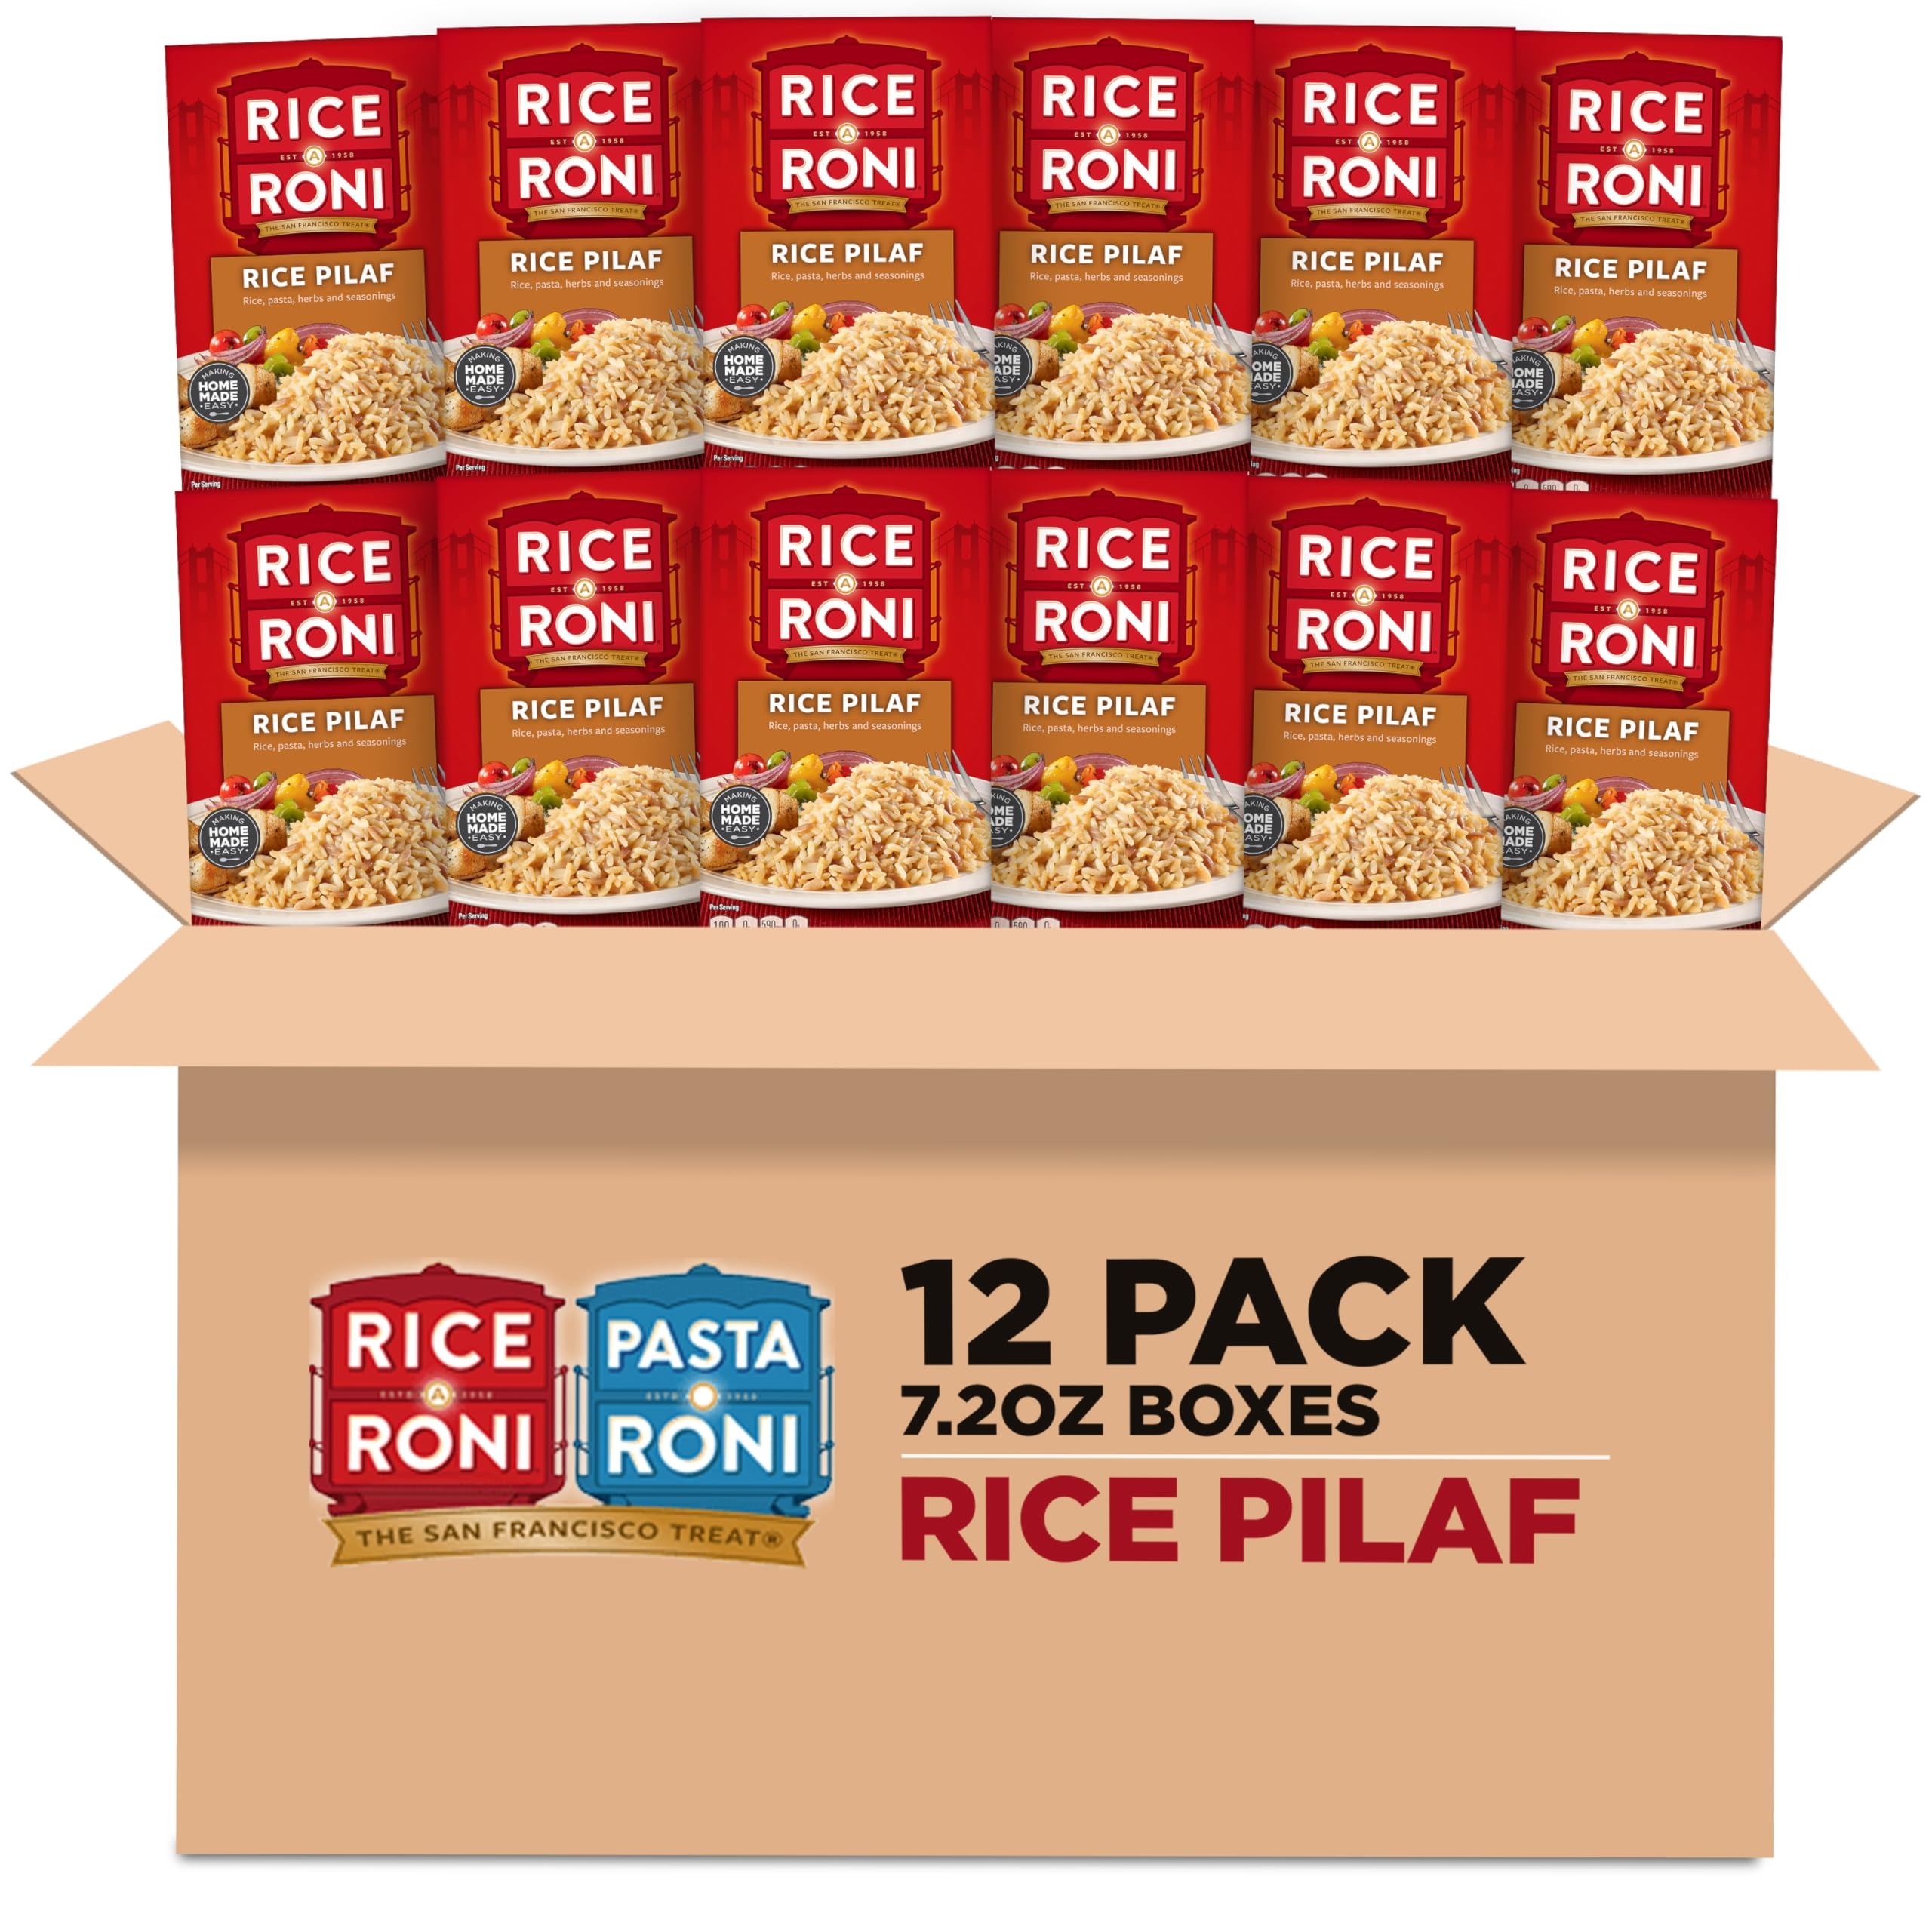
Item Name: Rice-A-Roni, Rice Pilaf, Pasta and Rice Mix 7.2 Ounce (Pack of 12 Boxes)
Bullet Point 1: Light mix of tender rice, pasta, herbs, and seasoning
Bullet Point 2: Just add chicken to make it a meal
Bullet Point 3: Cooks in 17 minutes
Bullet Point 4: 7 grams of protein per serving
Bullet Point 5: Visit our website for tips to help you create easy family pleasing meals
Value: 86.4
Unit: Ounce

Price: 1.63